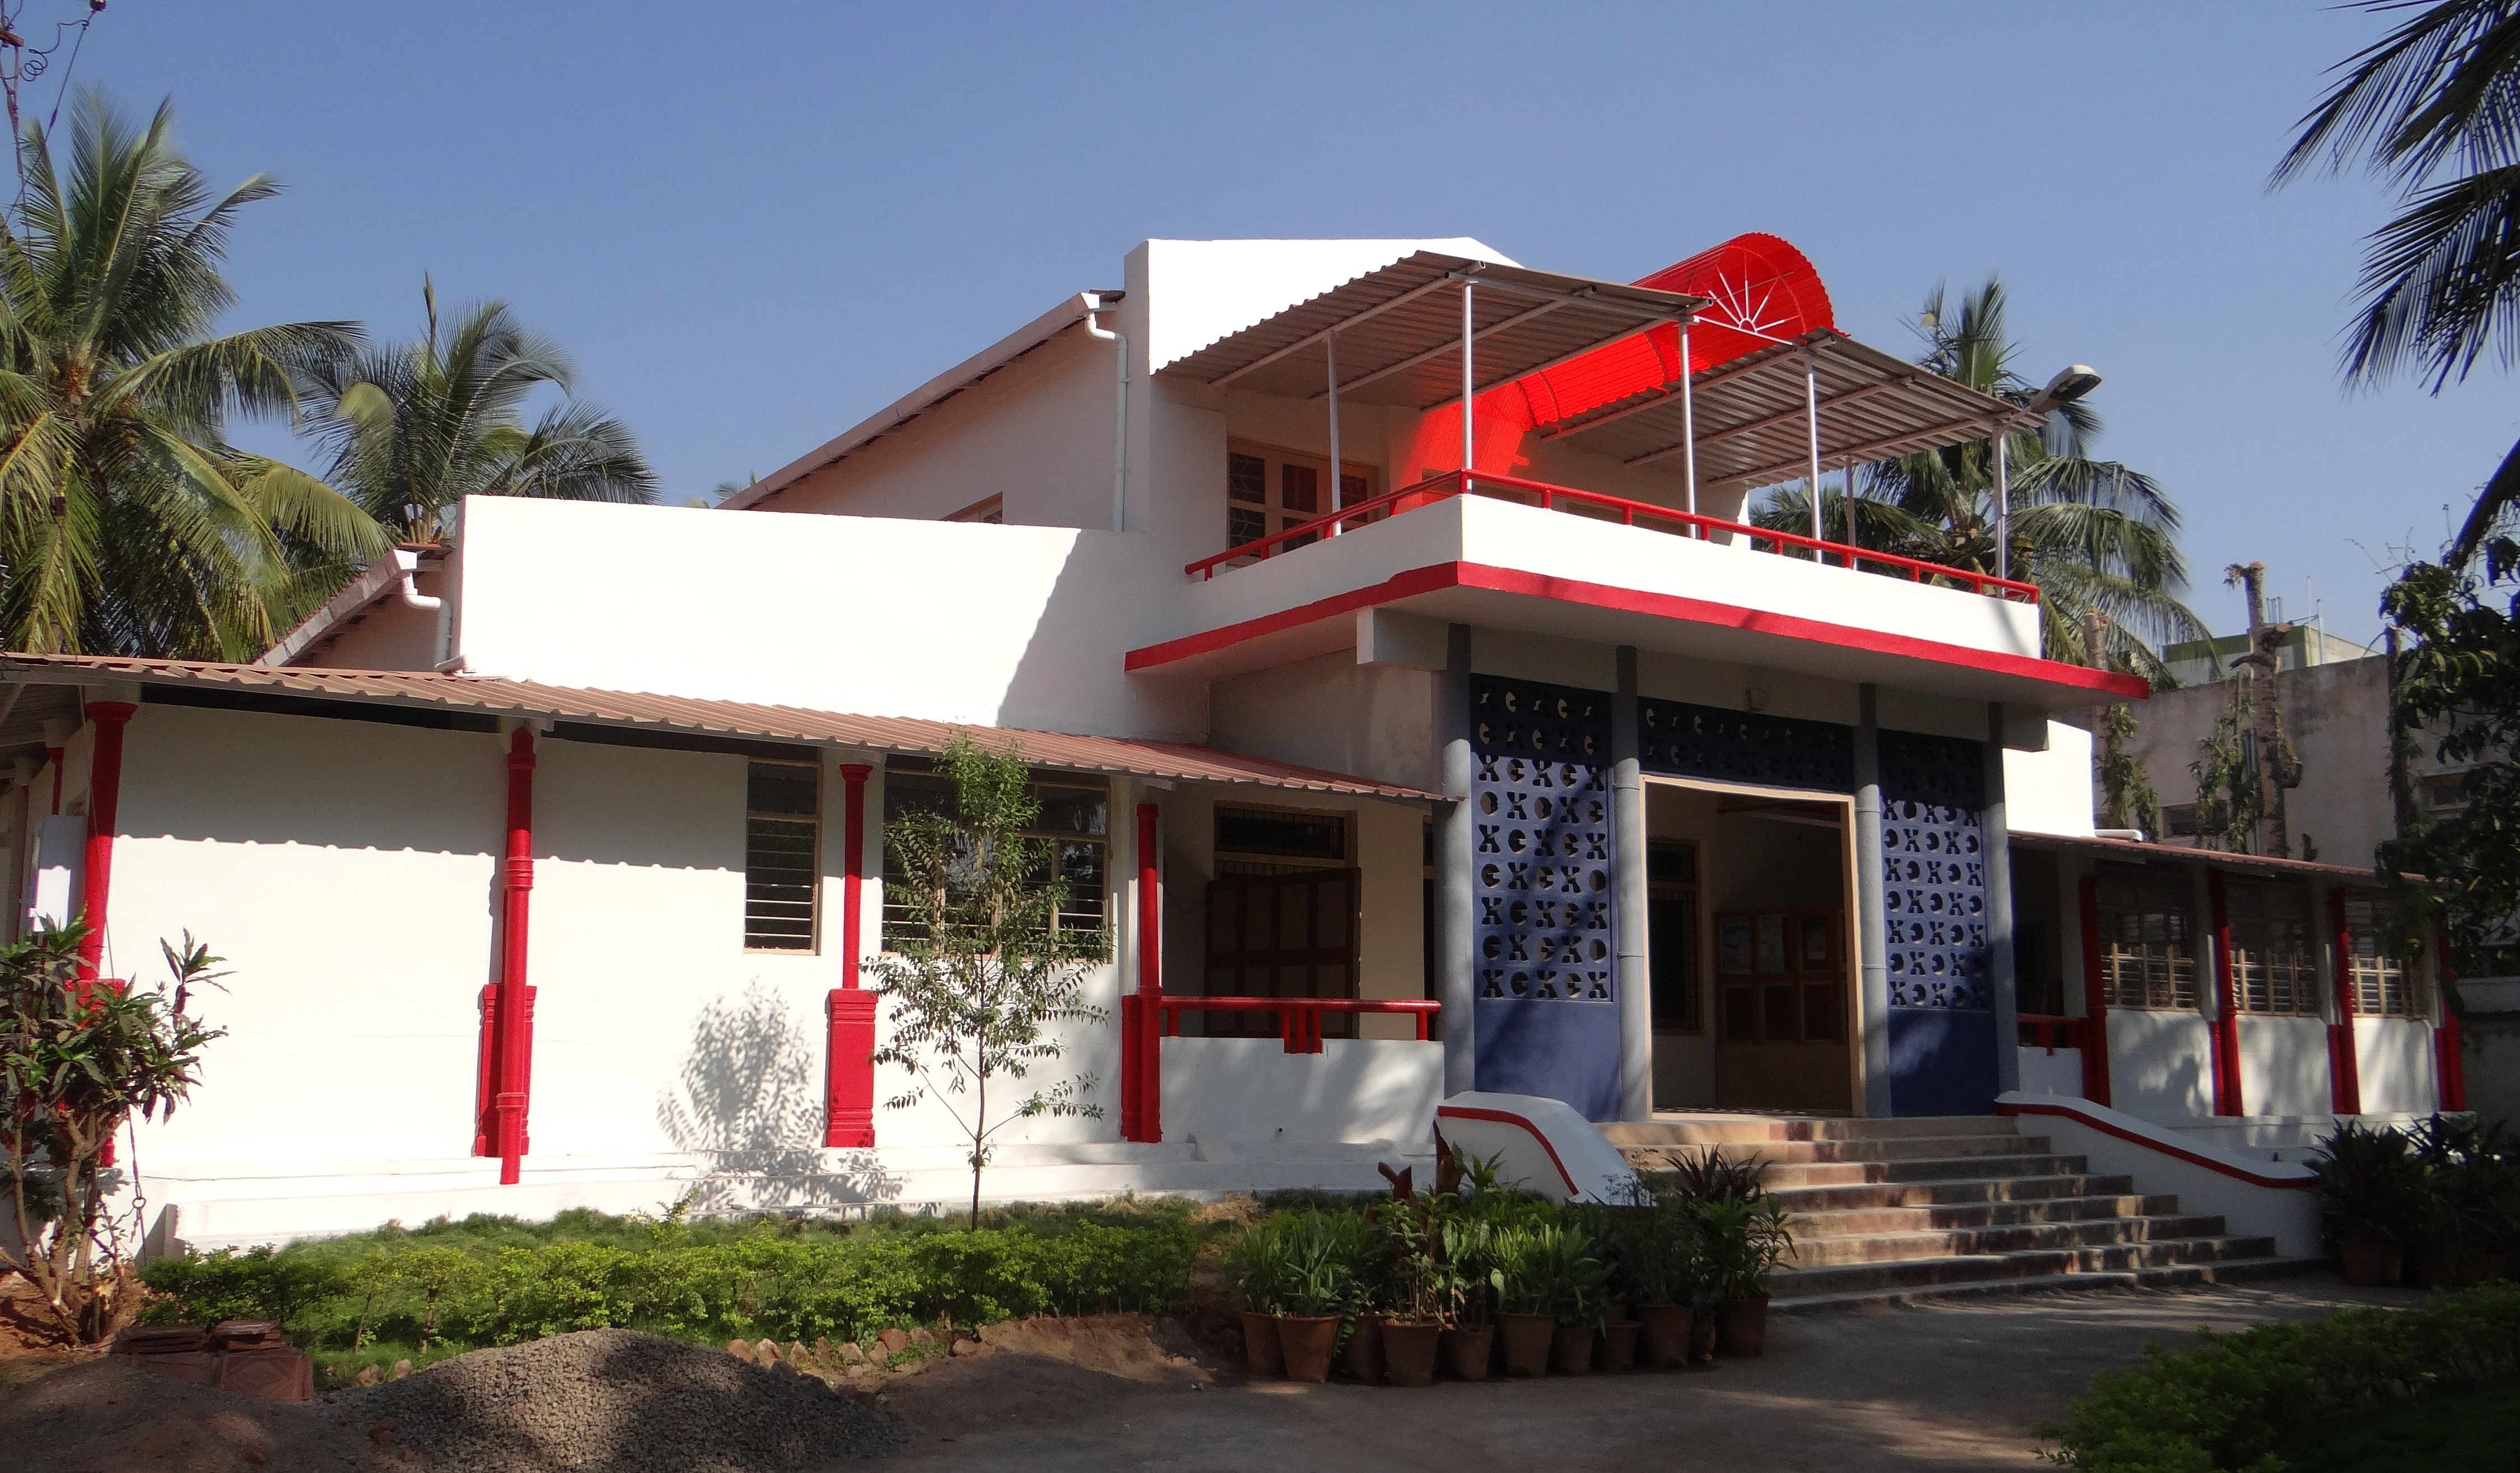
villa, house, building, restaurant, home, cottage, property, dharwad, resort, india, estate, oriental, hacienda, neighbourhood, real estate, old style, rpli, postal life insurance, remodelled